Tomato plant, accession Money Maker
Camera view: bottom (45 deg); turntable rotation: 210 degrees
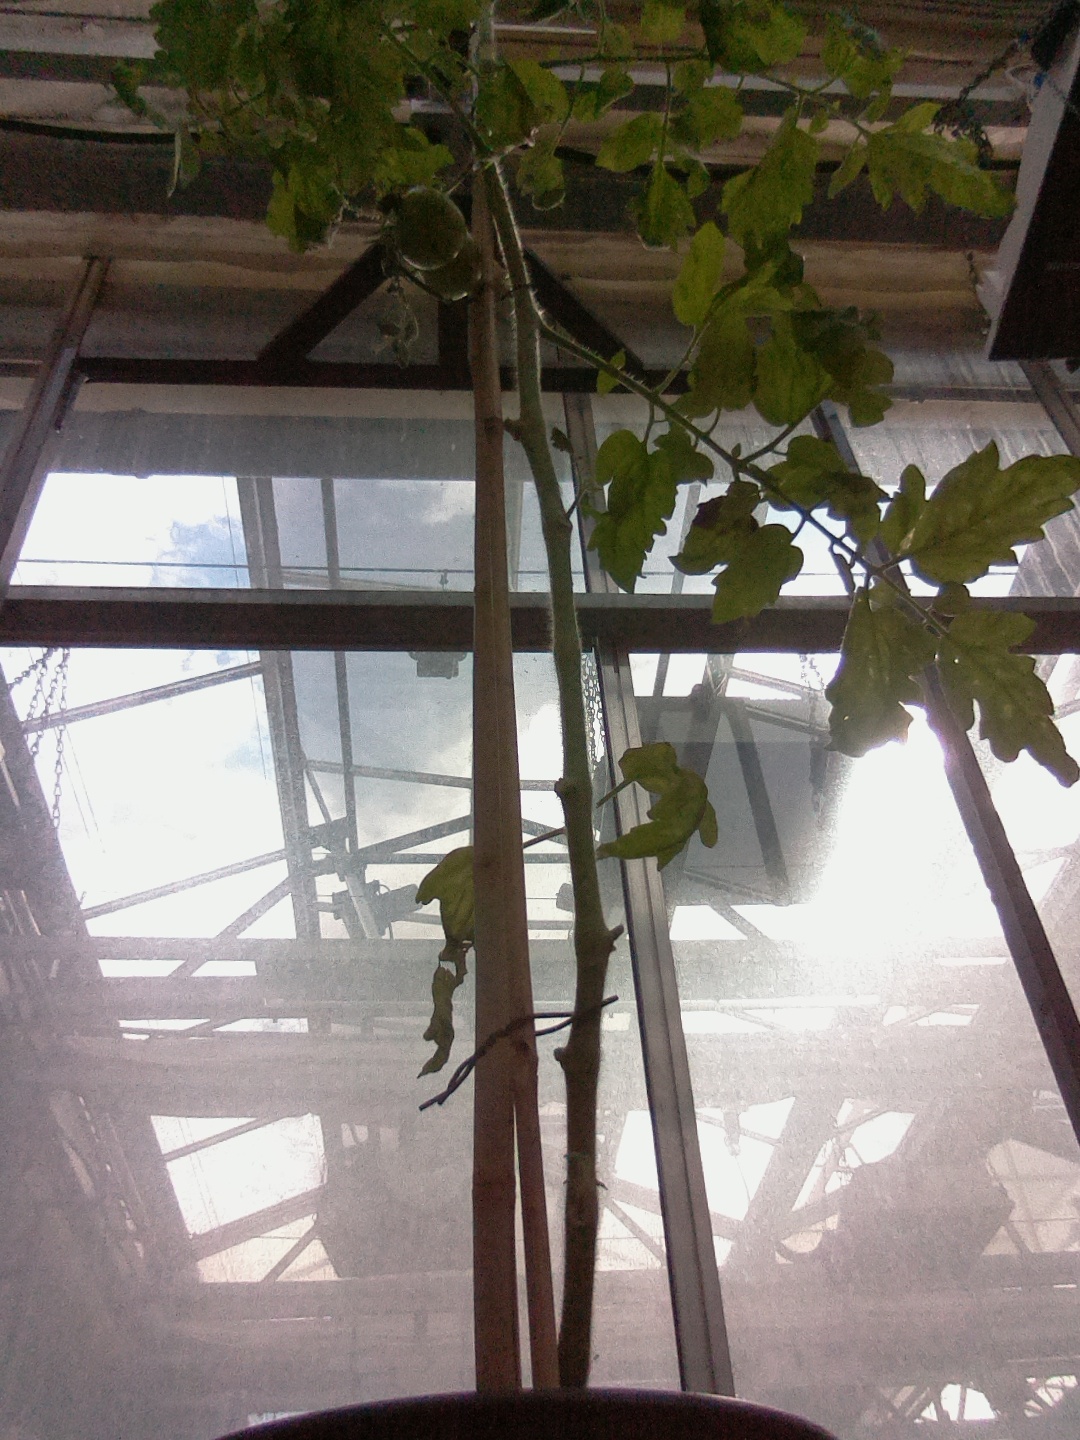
BBCH growth stage 79: 90% -100% of final fruit size